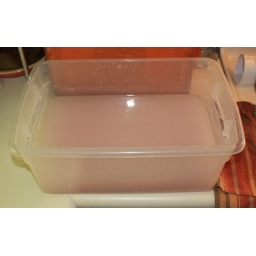
This is what the water in the tub looks like after making 17 sheets of paper.